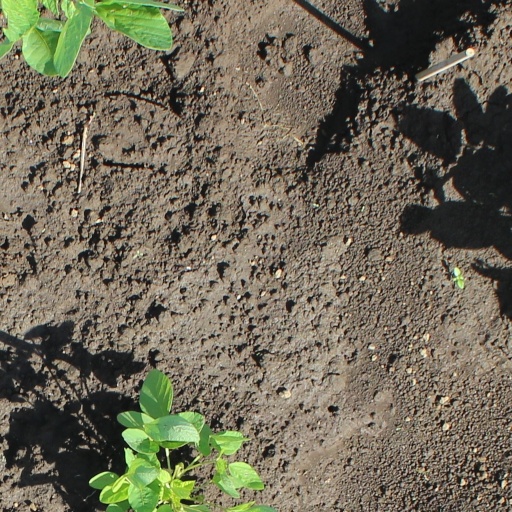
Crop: soybean